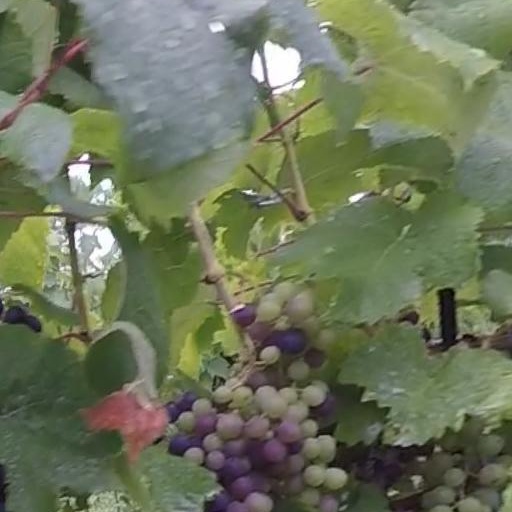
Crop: grape